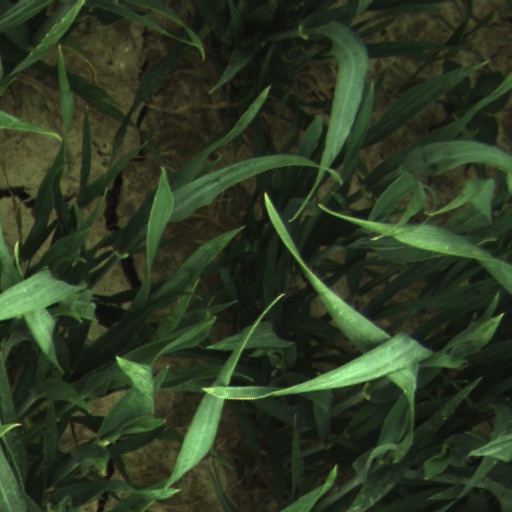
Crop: wheat